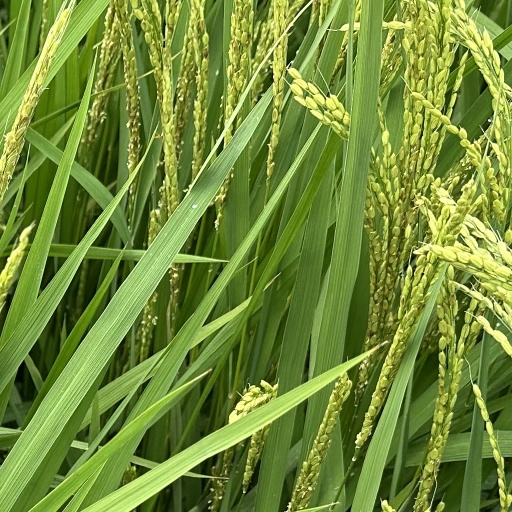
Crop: rice